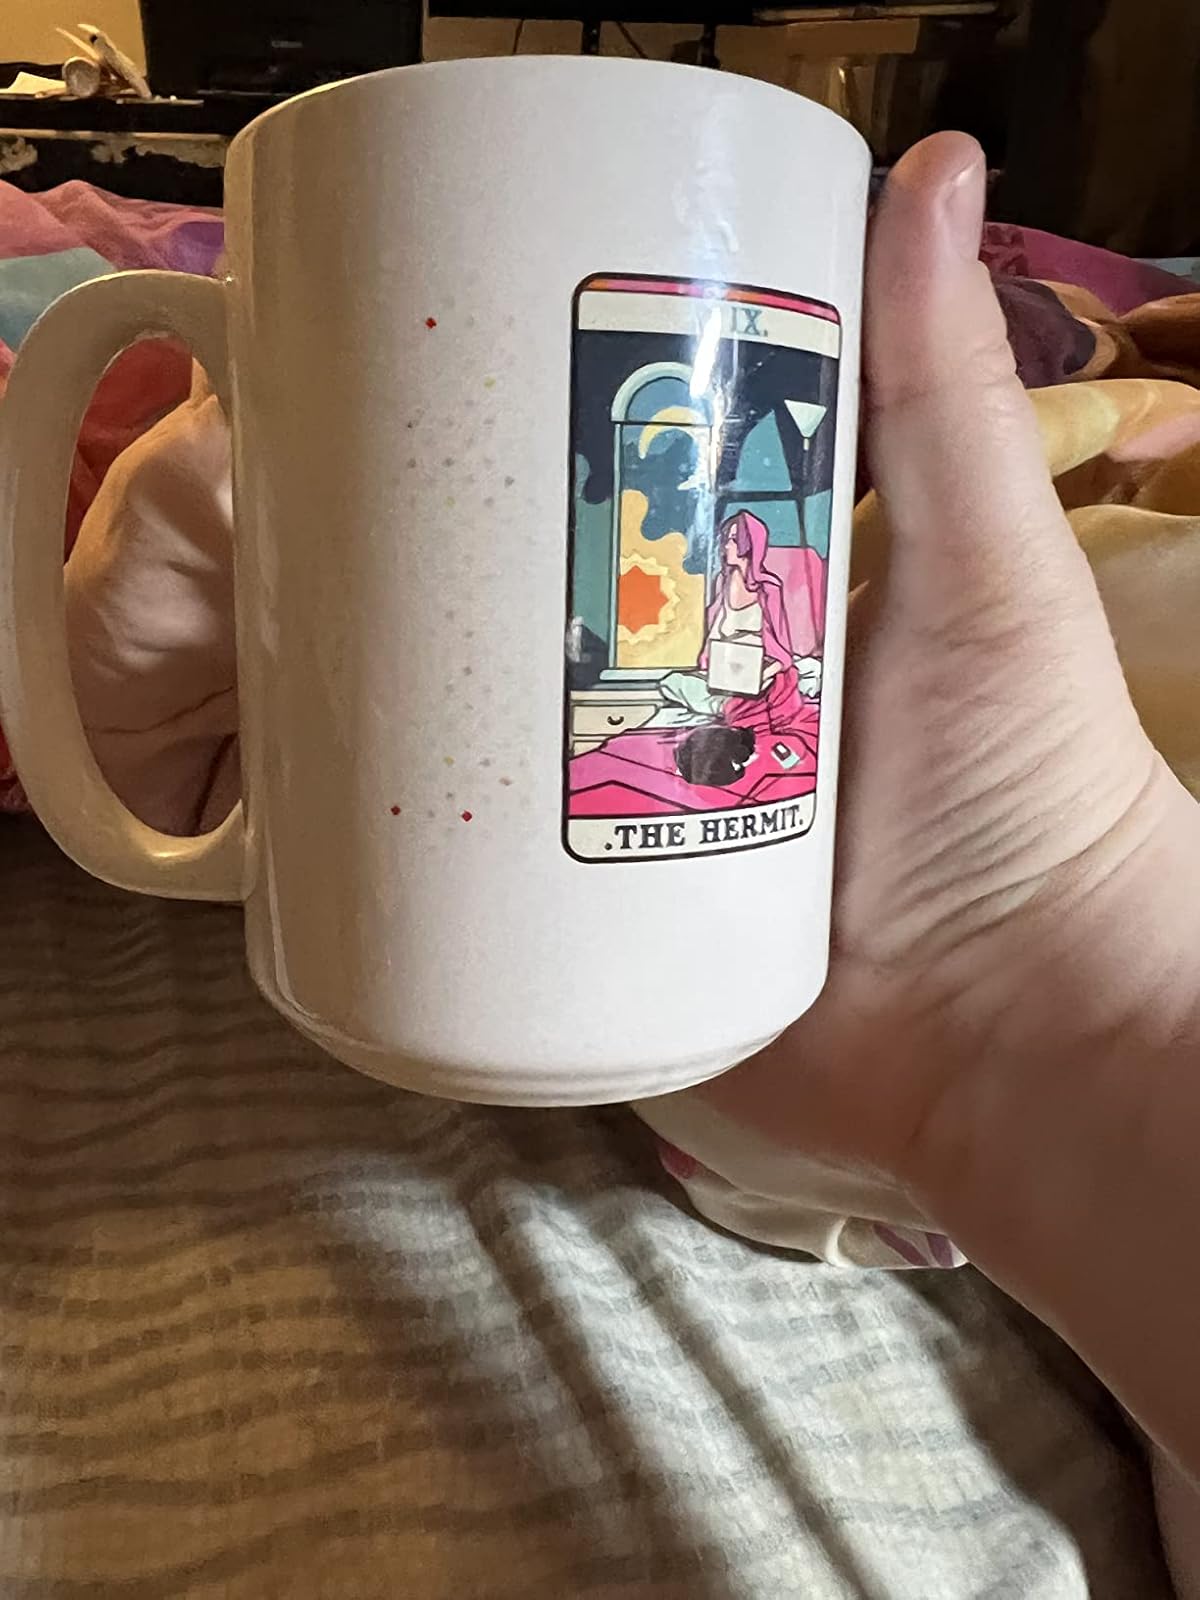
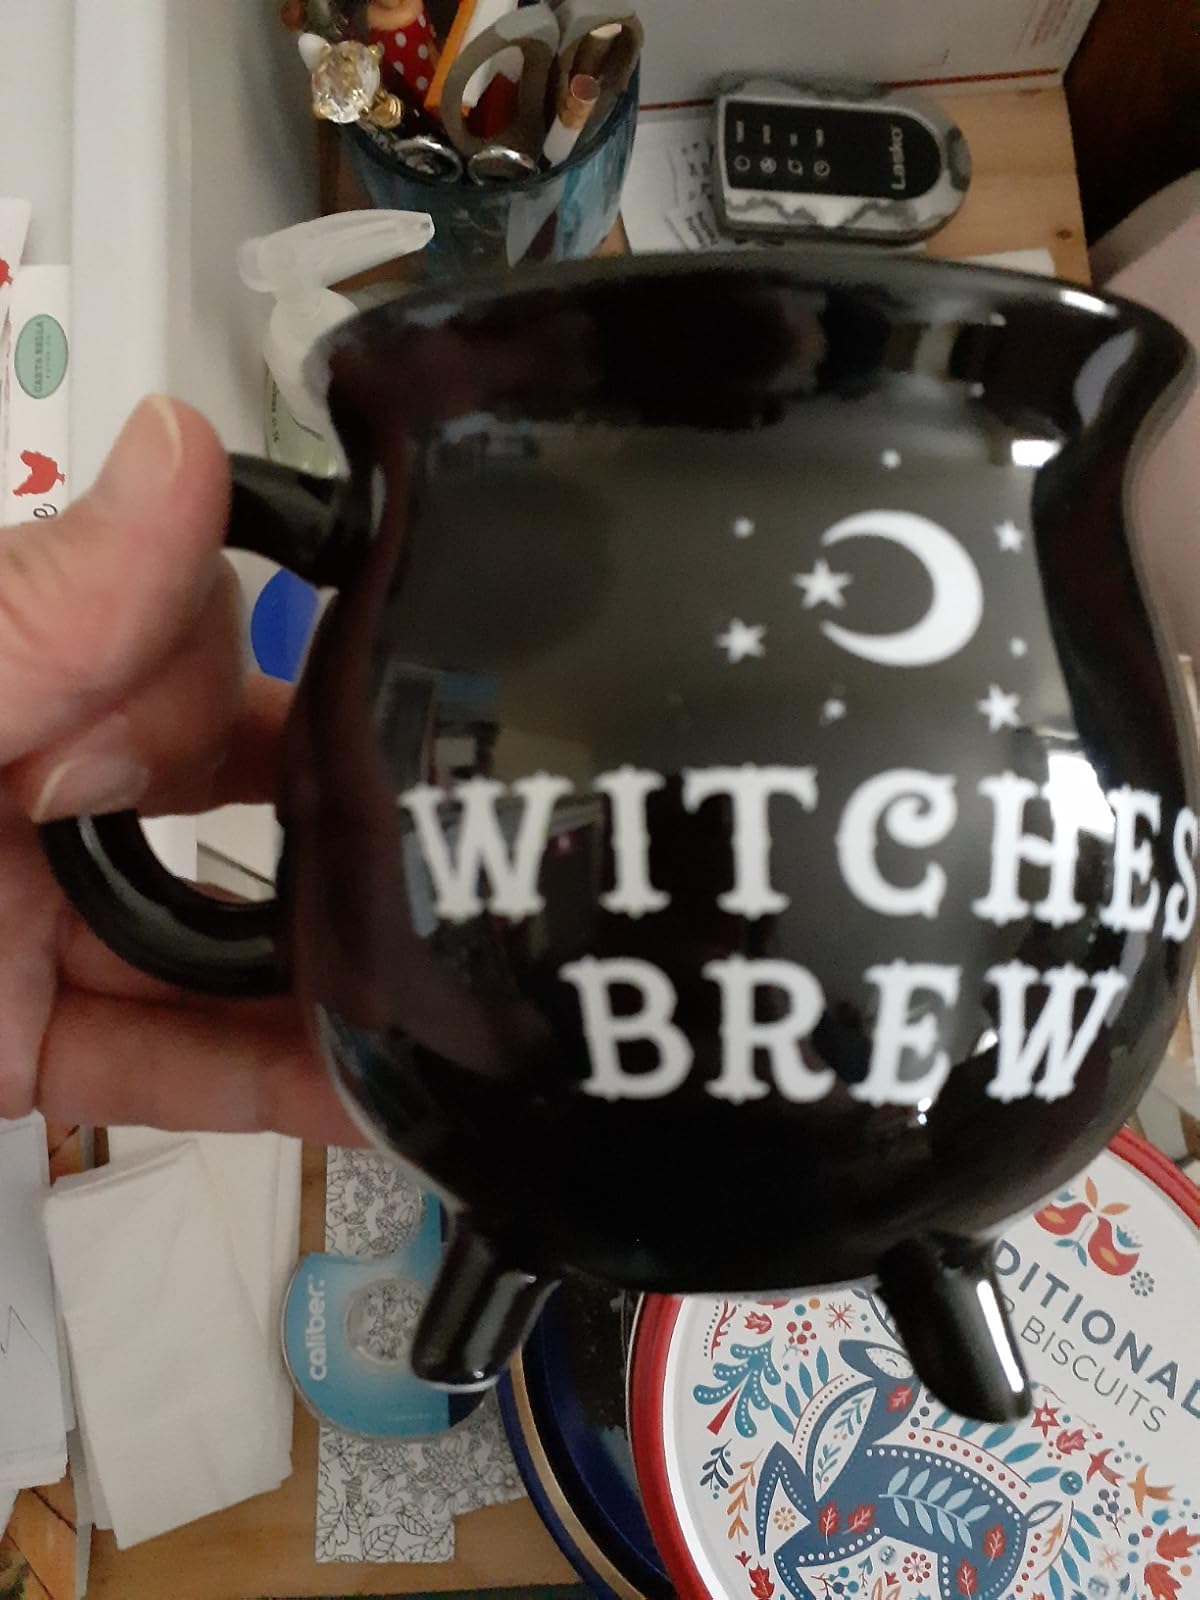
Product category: items_mug
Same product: no